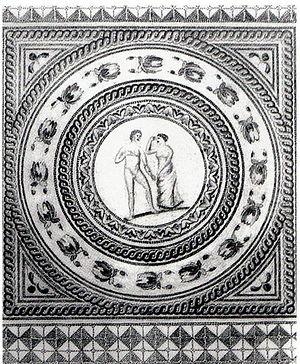
Il s'agit d'une aquarelle du XIXème siècle d'une mosaïque romaine du site archéologique de Saint Quentin.
Lure, également connue sous le nom de cité du sapeur, est une commune française du département de la Haute-Saône en région Bourgogne-Franche-Comté. Ses habitants sont appelés les Lurons. Elle est le siège de la communauté de communes du Pays de Lure.